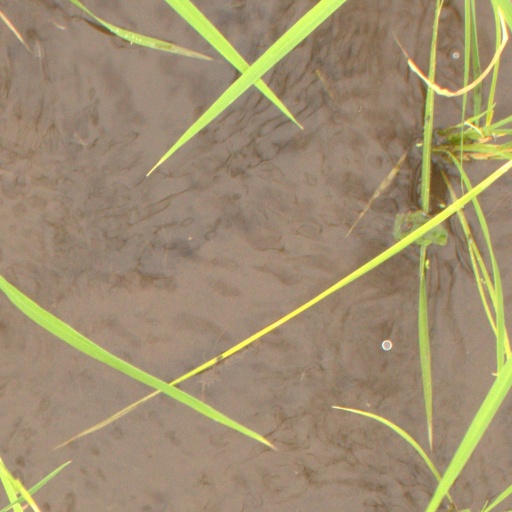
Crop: rice